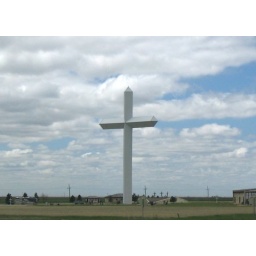
This cross is identical to the one we spotted in Illinois.